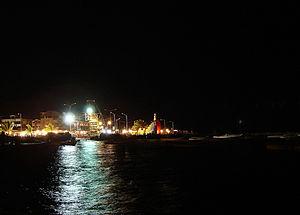
Chichiriviche est une localité de l'État de Falcón au Venezuela, chef-lieu de la municipalité de Monseñor Iturriza. Petit village de pêcheurs, le site permet d'accéder aux lieux touristiques voisins, notamment pour la plongée sous-marine et le parc national Morrocoy. En 2000, sa population s'élève à 5 185 habitants.